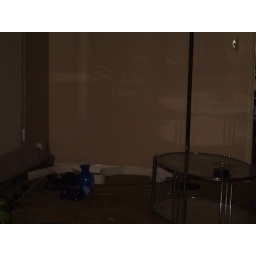
Dining Room completely empty. All furniture stolen. The glass coffee table belongs in the Living Room.